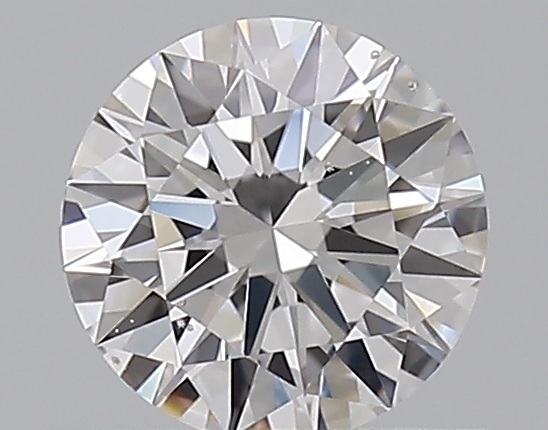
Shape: round
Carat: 0.51
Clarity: VS2
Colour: D
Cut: EX
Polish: EX
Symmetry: EX
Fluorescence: F
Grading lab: GIA
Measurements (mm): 5.18 x 5.2 x 3.1